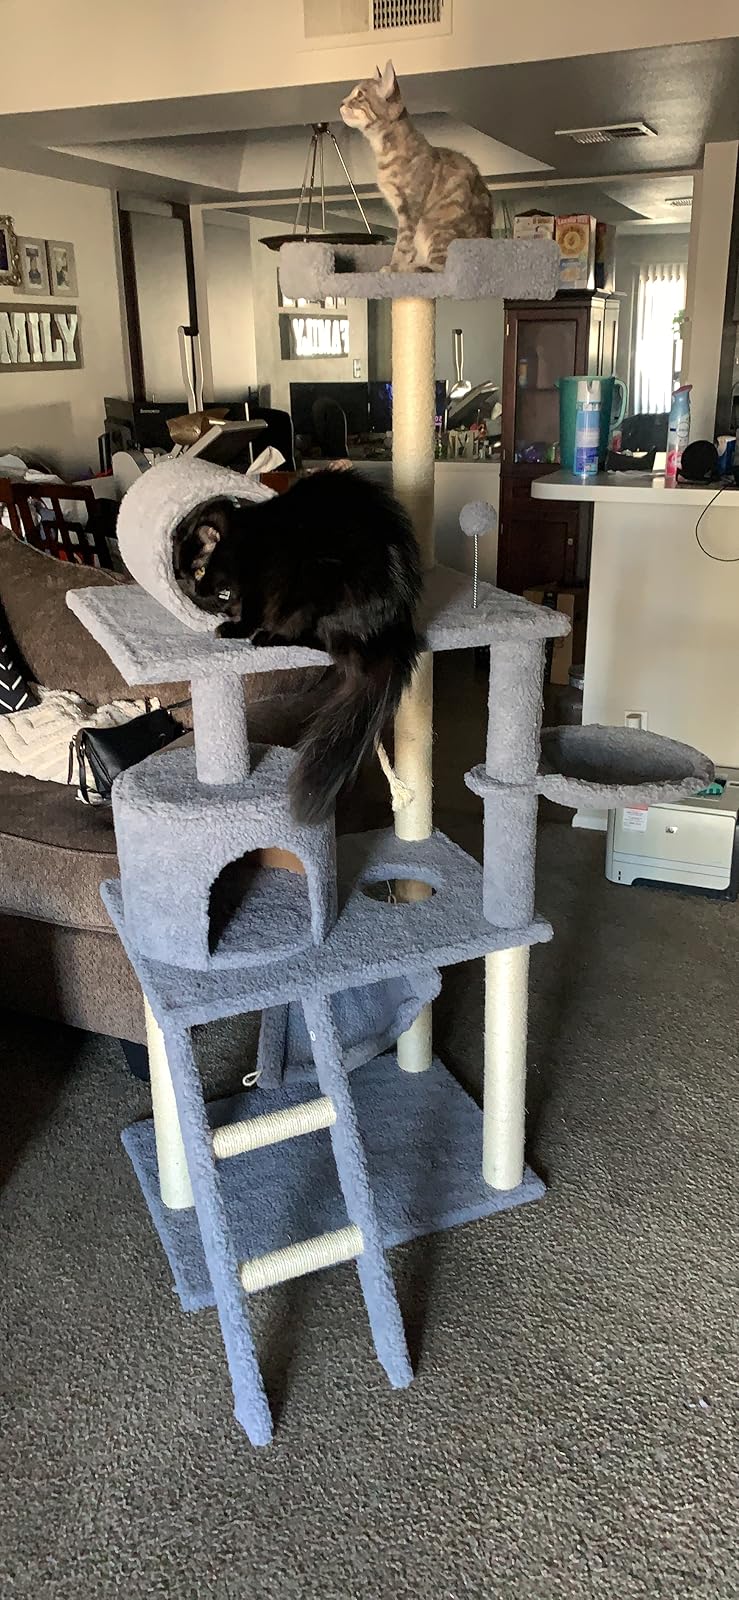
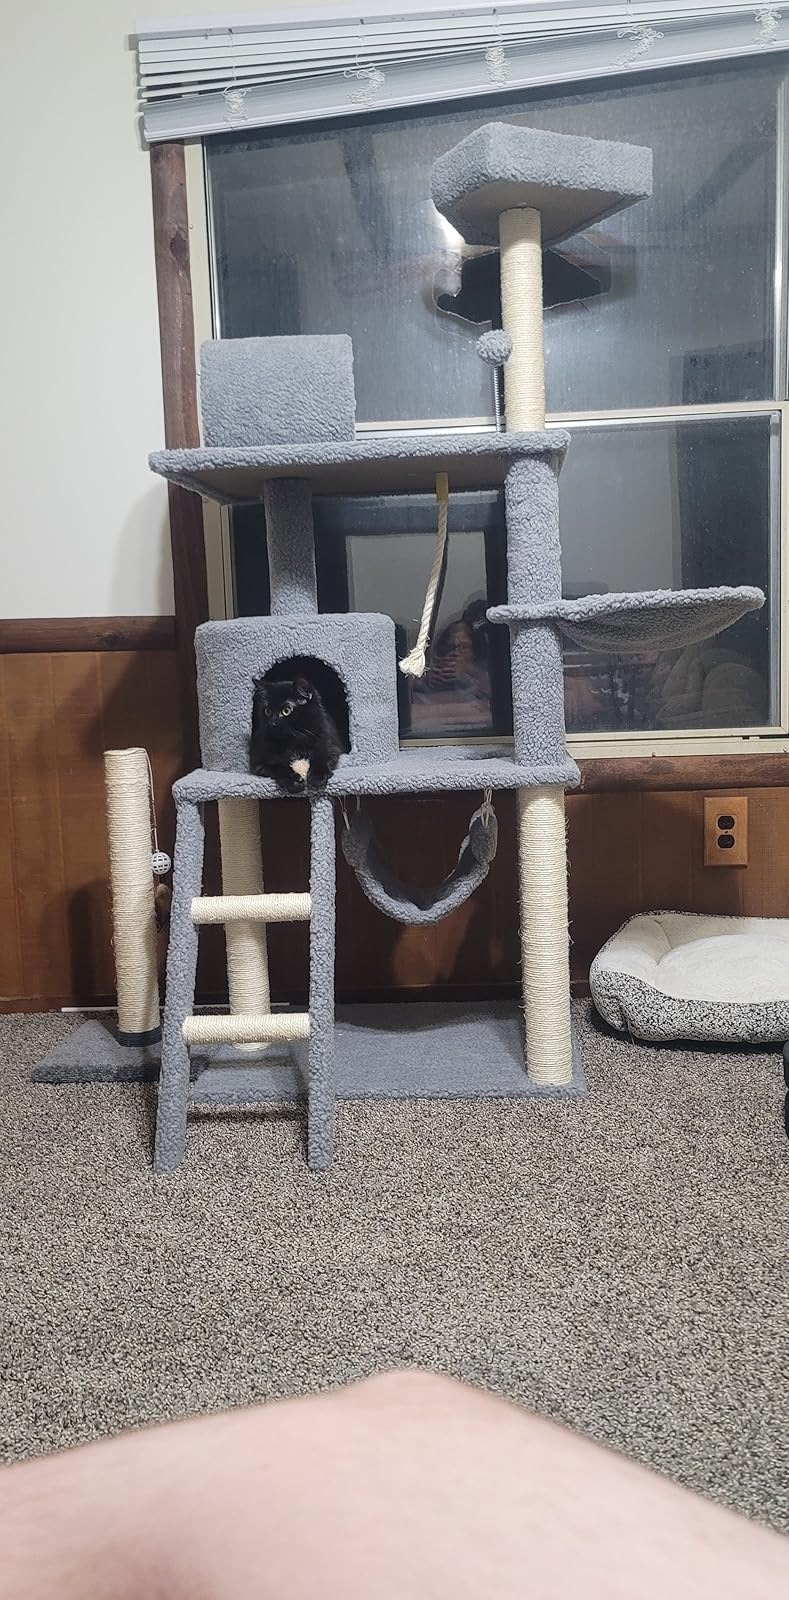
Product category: items_cat tree
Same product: yes